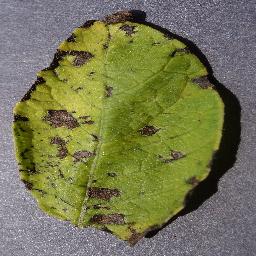
Label: Potato___Early_blight